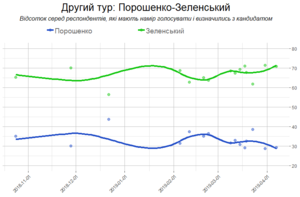
L'élection présidentielle ukrainienne de 2019 a lieu les 31 mars et 21 avril 2019 afin d'élire au suffrage universel le président d'Ukraine. L’élection intervient quelques mois avant des élections législatives.